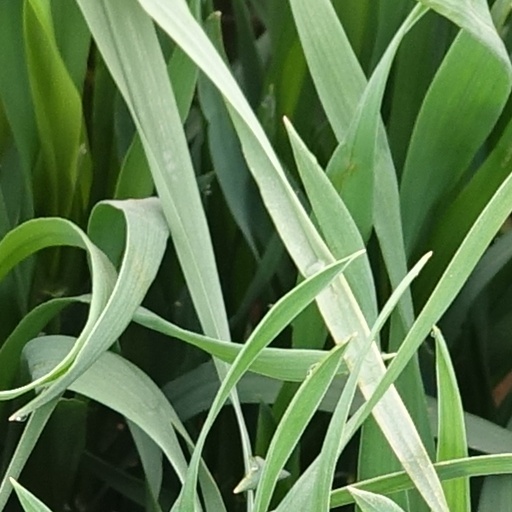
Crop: wheat